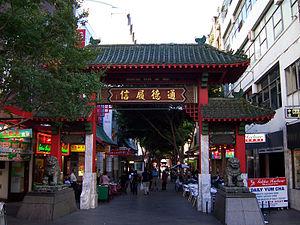
La cuisine australienne contemporaine combine des origines indigènes et britanniques avec des influences méditerranéennes et asiatiques. L'Australie a des ressources naturelles abondantes et les Australiens ont accès à un large choix de viandes de qualité. Faire griller de l'agneau et du bœuf en plein air est une vieille tradition. La grande majorité des Australiens vivant près de la mer, les restaurants de fruits de mer australiens sont classés parmi les meilleurs du monde.